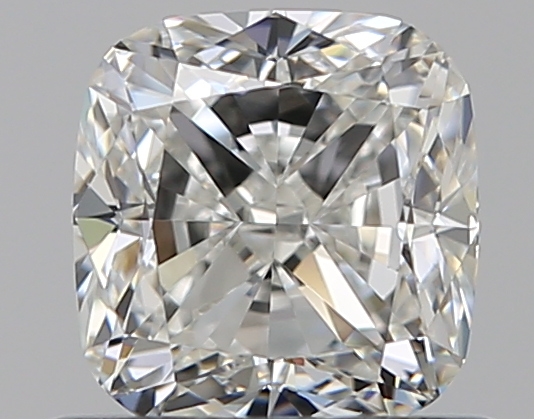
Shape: cushion
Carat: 0.72
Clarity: IF
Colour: H
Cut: EX
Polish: EX
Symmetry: VG
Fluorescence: N
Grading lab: GIA
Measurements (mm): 5.09 x 4.86 x 3.3